Zhou dynasty

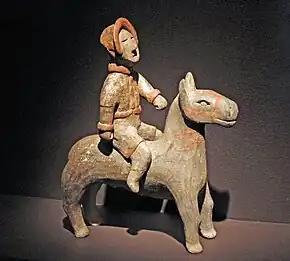
The Taerpo Horserider, a Qin terracotta figurine from a tomb near modern Xianyang in Shaanxi, 4th–3rd century BC

The early Western Zhou supported a strong army, split into two major units: "the Six Armies of the west" and "the Eight Armies of Chengzhou". The armies campaigned in the northern Loess Plateau, modern Ningxia and the Yellow River floodplain. The military prowess of Zhou peaked during the 19th year of King Zhao's reign, when the six armies were wiped out along with King Zhao on a campaign around the Han River. Early Zhou kings were true commanders-in-chief